Railways (film)

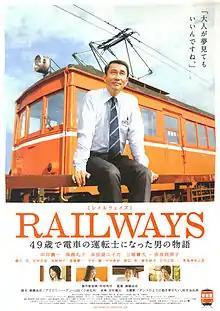
Film poster advertising "Railways" in Japan

is a Japanese film released on 29 May 2010. The film was produced by Shūji Abe, directed by Yoshinari Nishikōri, and stars Kiichi Nakai and Reiko Takashima. This is the first movie in the Railways trilogy of films.